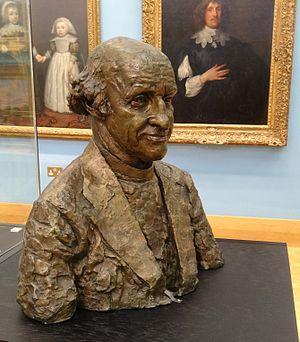
Hewlett Johnson était un prêtre anglais de l'Église d'Angleterre. Il a été doyen de Manchester puis de Canterbury, où il a acquis son surnom « The Red Dean of Canterbury » pour son soutien inébranlable à l'Union soviétique et ses alliés.